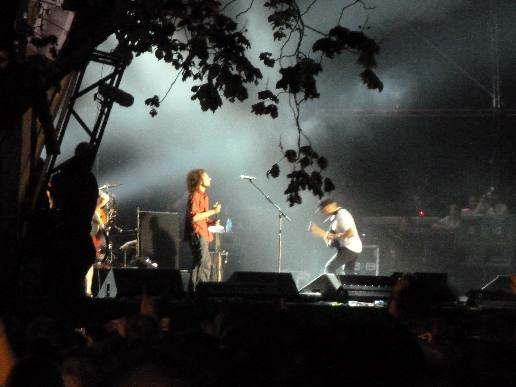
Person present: Yes